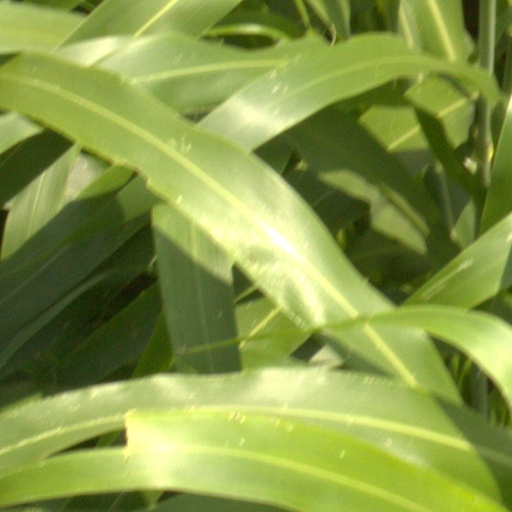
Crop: sorghum